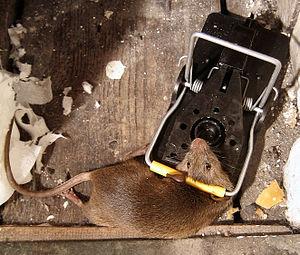
Un piège à souris, ou souricière, est un piège destiné à attraper les souris ou d'autres micromammifères. Les pièges à souris sont généralement placés à un endroit où l'on soupçonne la présence de rongeurs, afin d'en réduire le nombre.